Aftermath of the George Floyd protests in Minneapolis–Saint Paul

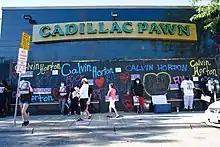
Protesters at the boarded-up Cadillac Pawn shop in Minneapolis, July 21, 2020.

As unrest grew in Minneapolis, Matthew Lee Rupert, a 28-year old from Galesburg, Illinois, posted messages on social media on May 28, 2020, that he was going to Minneapolis "to riot". He recruited a 17-year old companion to join him on the trip. Rupert then livestreamed his actions in Minneapolis on social media, which included inciting violence against law enforcement officers and breaking into a boarded-up Sprint cellphone store on Nicollet Avenue on May 29, 2020, and lighting the building on fire. Rupert plead guilty on April 7, 2021, in U.S. District Court to one federal count of arson, in exchange for the federal investigators dropping civil disorder and riot charges against him. Rupert was sentenced on August 10, 2021, to an 8.5-year prison sentence and three years of supervised release.